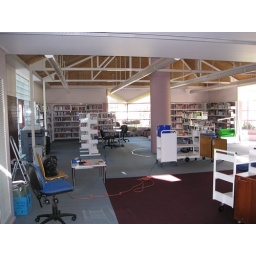
Lots of room....there will be desks added around the pole and near the glass bricks